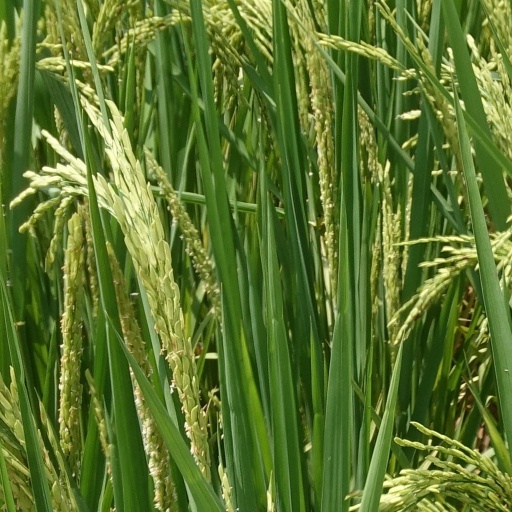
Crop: rice